Great Plains

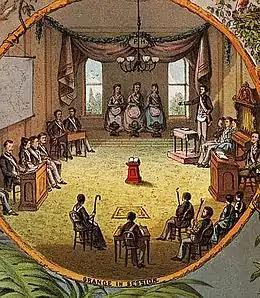
Grange in session, 1873

The first Peoples (Paleo-Indians) arrived on the Great Plains thousands of years ago. The introduction of corn around 800 CE allowed the development of the mound-building Mississippian culture along rivers that crossed the Great Plains and that included trade networks west to the Rocky Mountains. Mississippians settled the Great Plains at sites now in Oklahoma and South Dakota.